Book of Joseph

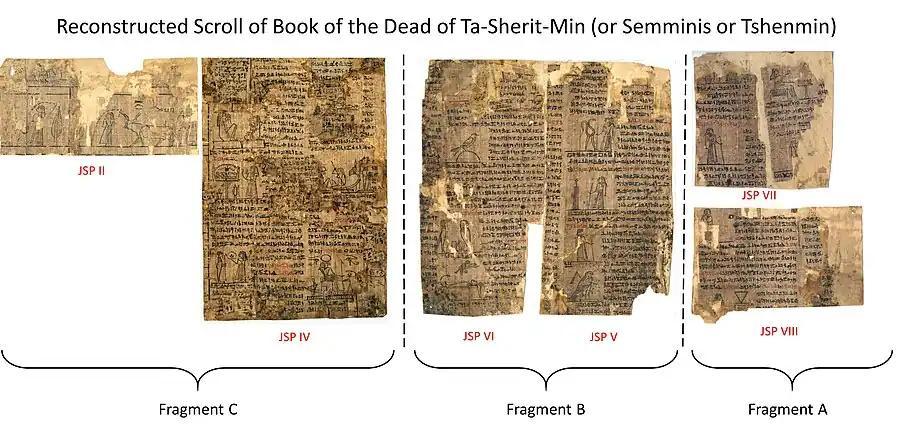

The Book of Joseph is an untranslated text identified by Joseph Smith after analyzing Egyptian papyri that came into his possession in 1835. Joseph Smith taught that the text contains the writings of the ancient biblical patriarch Joseph. From the same papyri collection, Smith produced the first part of the Book of Abraham, but was killed before any known part of the Book of Joseph was translated.